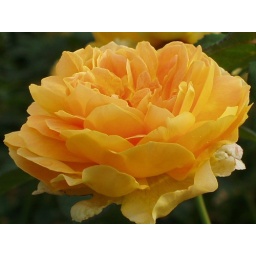
A beautiful deep yellow rose in full bloom